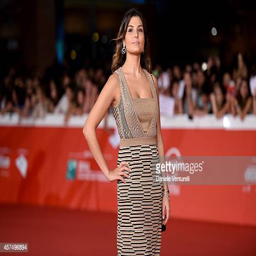
person attends the during festival